Interstate 24

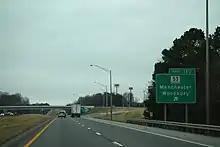
I-24 westbound in Manchester

Upon leaving Murfreesboro, I-24 enters a rural area, passing through a mix of farmland and woodlands and maintaining a straight alignment. Several miles later, the Interstate begins a gradual, largely unnoticeable, ascent out of the Nashville Basin onto the eastern Highland Rim. A few miles later, the Interstate briefly enters Bedford County and then has an interchange with SR 64, which connects to Shelbyville, near the Bedford–Coffee county line. I-24 then briefly descends, curves to the south, then the east, before once again resuming its gradual ascent, where it surpasses an elevation of for the first time in Tennessee. Upon reaching the top of the rim several miles later, the interstate has an interchange with US 41. later, the highway enters Manchester, where it crosses the Little Duck River and then has interchanges with SR 53 and SR 55 in short proximity. A short distance later, the highway reaches an interchange with US 41 once again. Leaving Manchester, the Interstate maintains its relatively straight trajectory and passes through the northeastern corner of Arnold Air Force Base over a distance of about . The Interstate then travels over the next through a wide swath of mostly farmland, before entering Grundy County and reaching an interchange with US 64 and SR 50 near the town of Pelham, where it begins a concurrency with the former route that is largely unsigned. A short distance later, I-24 crosses the Elk River, before reaching the base of the Cumberland Plateau.